Disability in Kenya

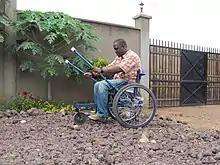
Leveraged wheelchair Kenya

The last category is notable, because for households to apply for this form of government assistance, they have to be in extreme poverty and the PWD or PWDs in the household need to have a severe case of disability. In addition, this cash transfer program cannot be cumulated with other cash transfer programs.